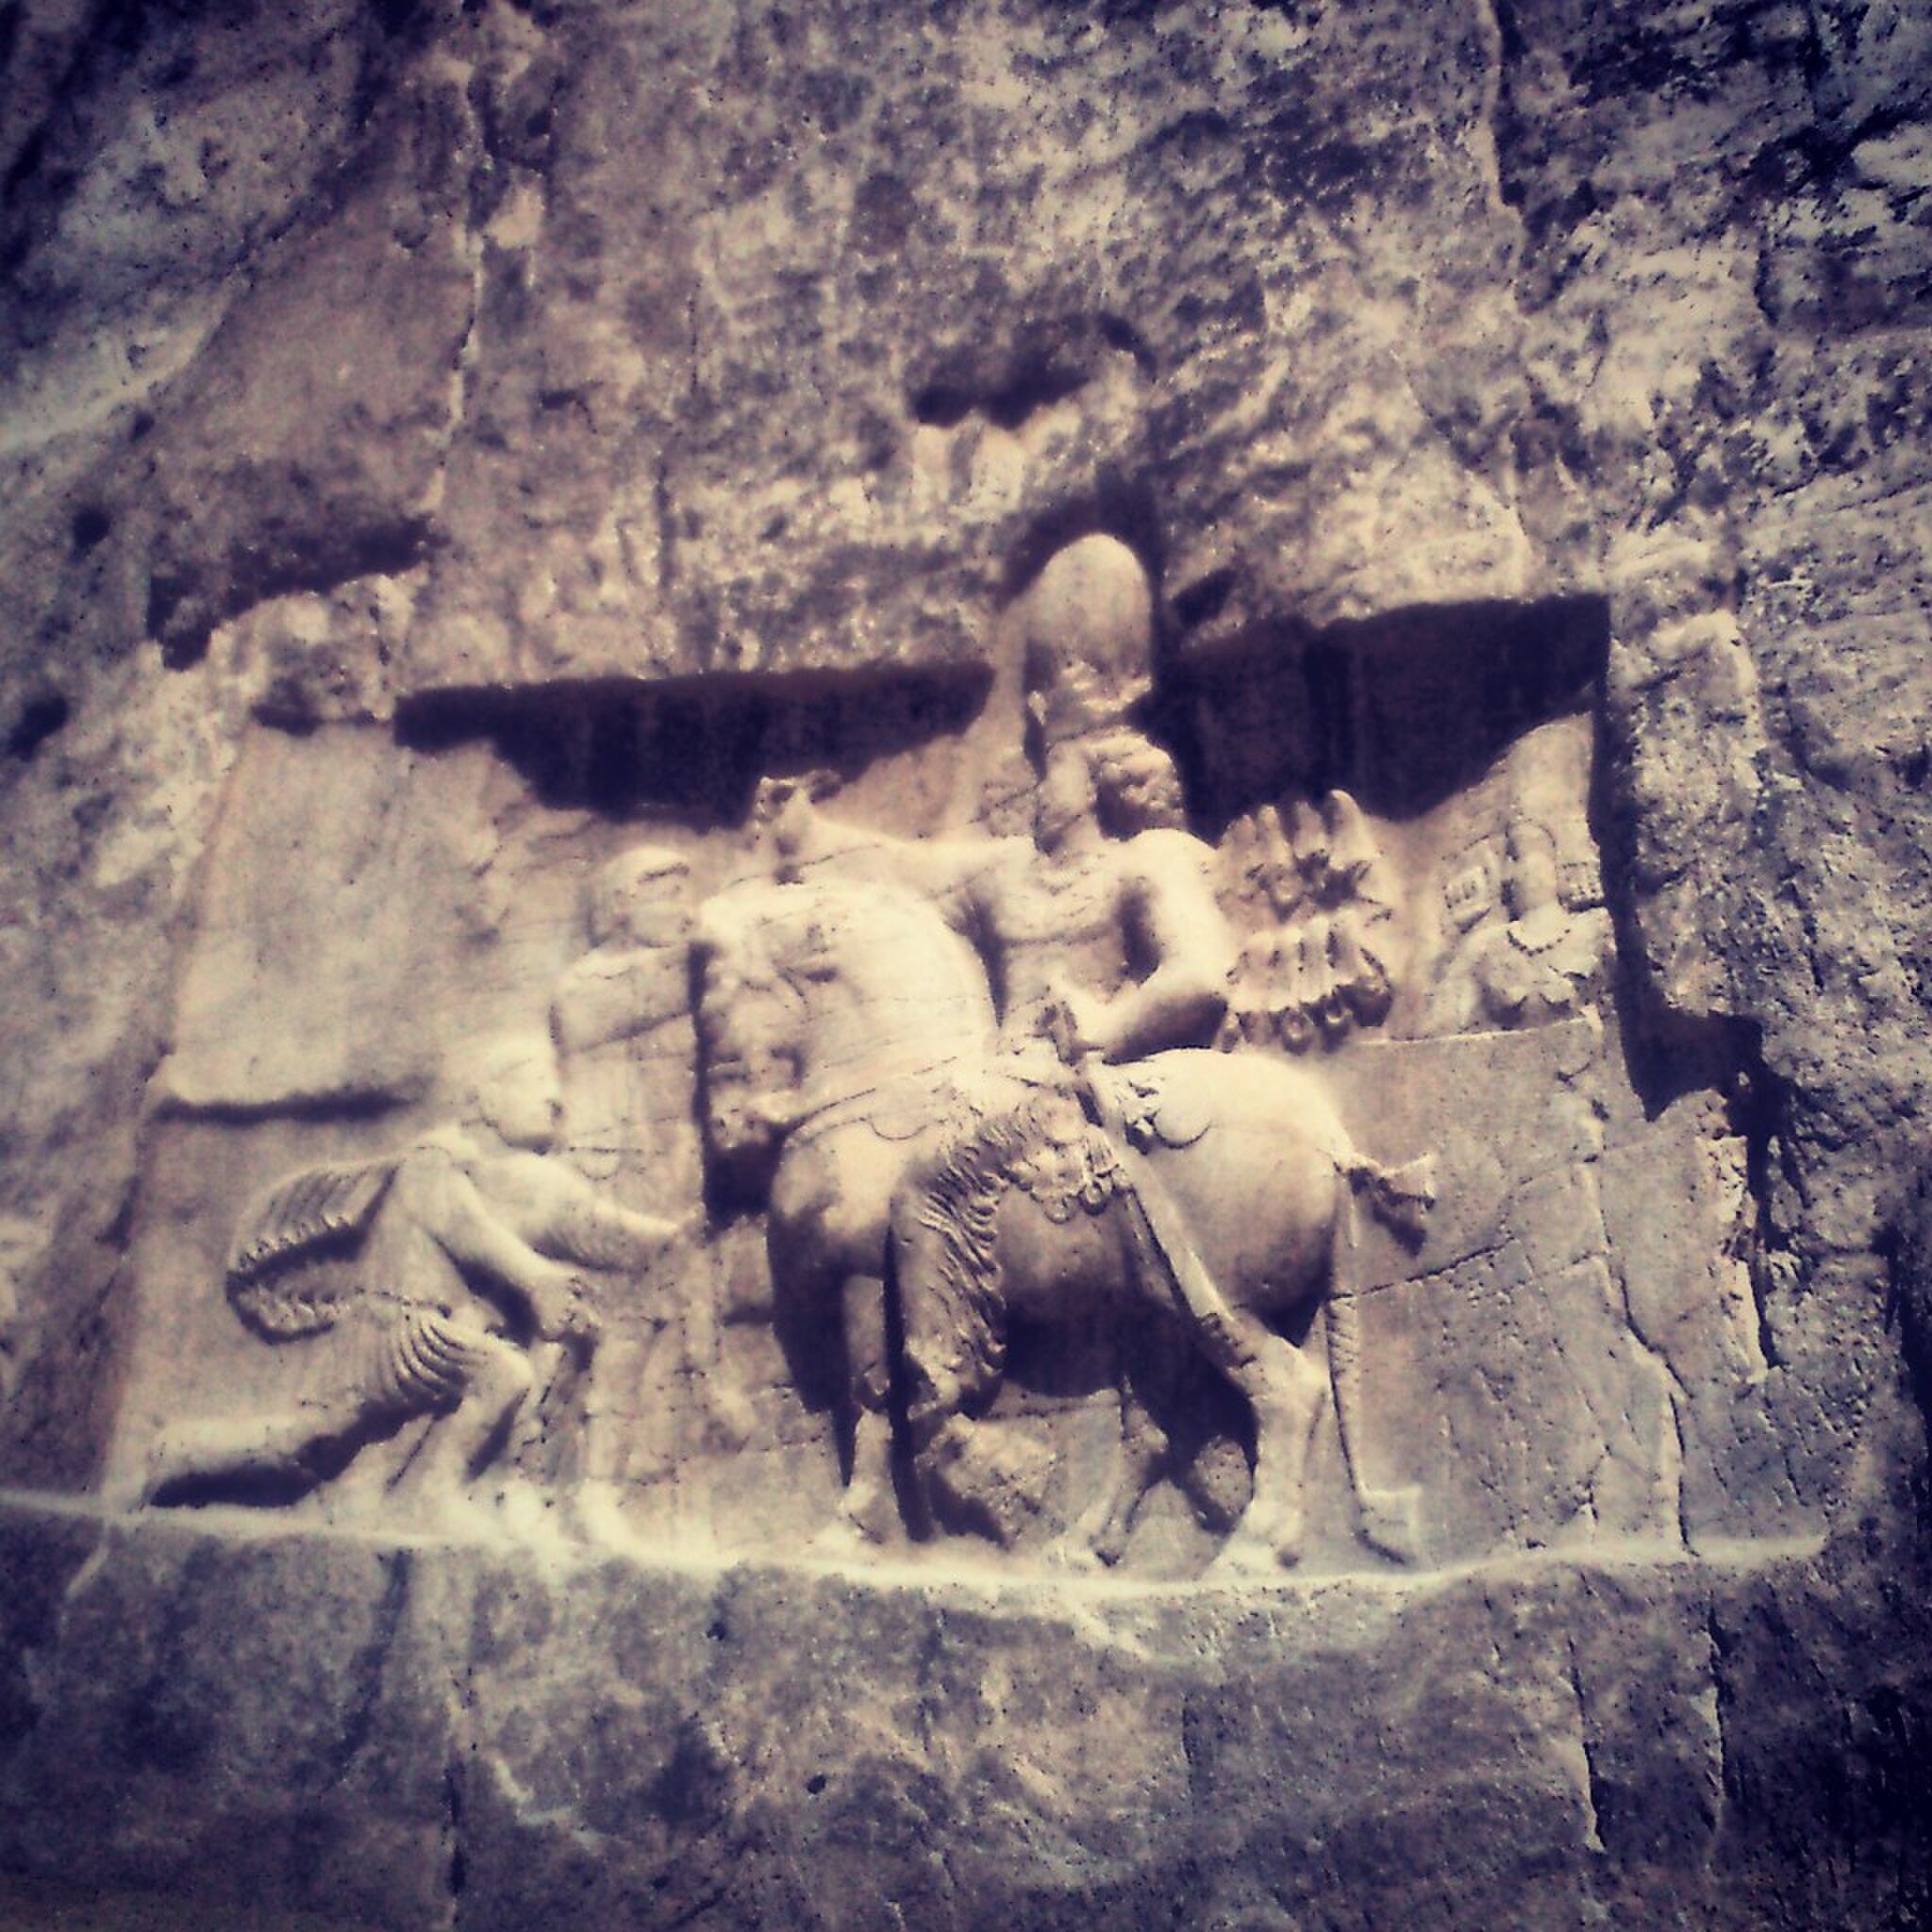
Title: نقش رستم02
Date: 2015-09-20
Categories: Relief of triumph of Shapur I over Valerian at Naqsh-e Rustam, Self-published work, Images from Wiki Loves Monuments 2016, Cultural heritage monuments in Iran with known IDs, Uploaded via Campaign:wlm-ir, Images from Wiki Loves Monuments 2016 in Iran, Images from Wiki Loves Monuments in Marvdasht, Iran photographs taken on 2015-09-20